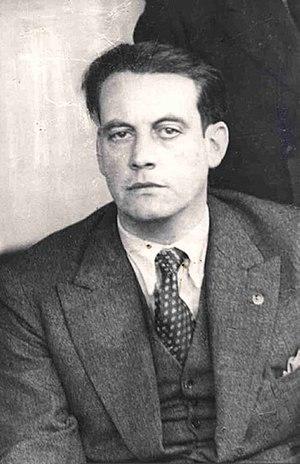
Ricardo Antonio Latcham est un écrivain chilien, et l'une des figures les plus importantes dans le domaine de la littérature en Amérique latine.